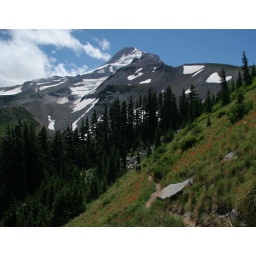
These beautiful orange Indian Paintbrush flowers were blooming in great abundance on the slopes of Mt. Hood.